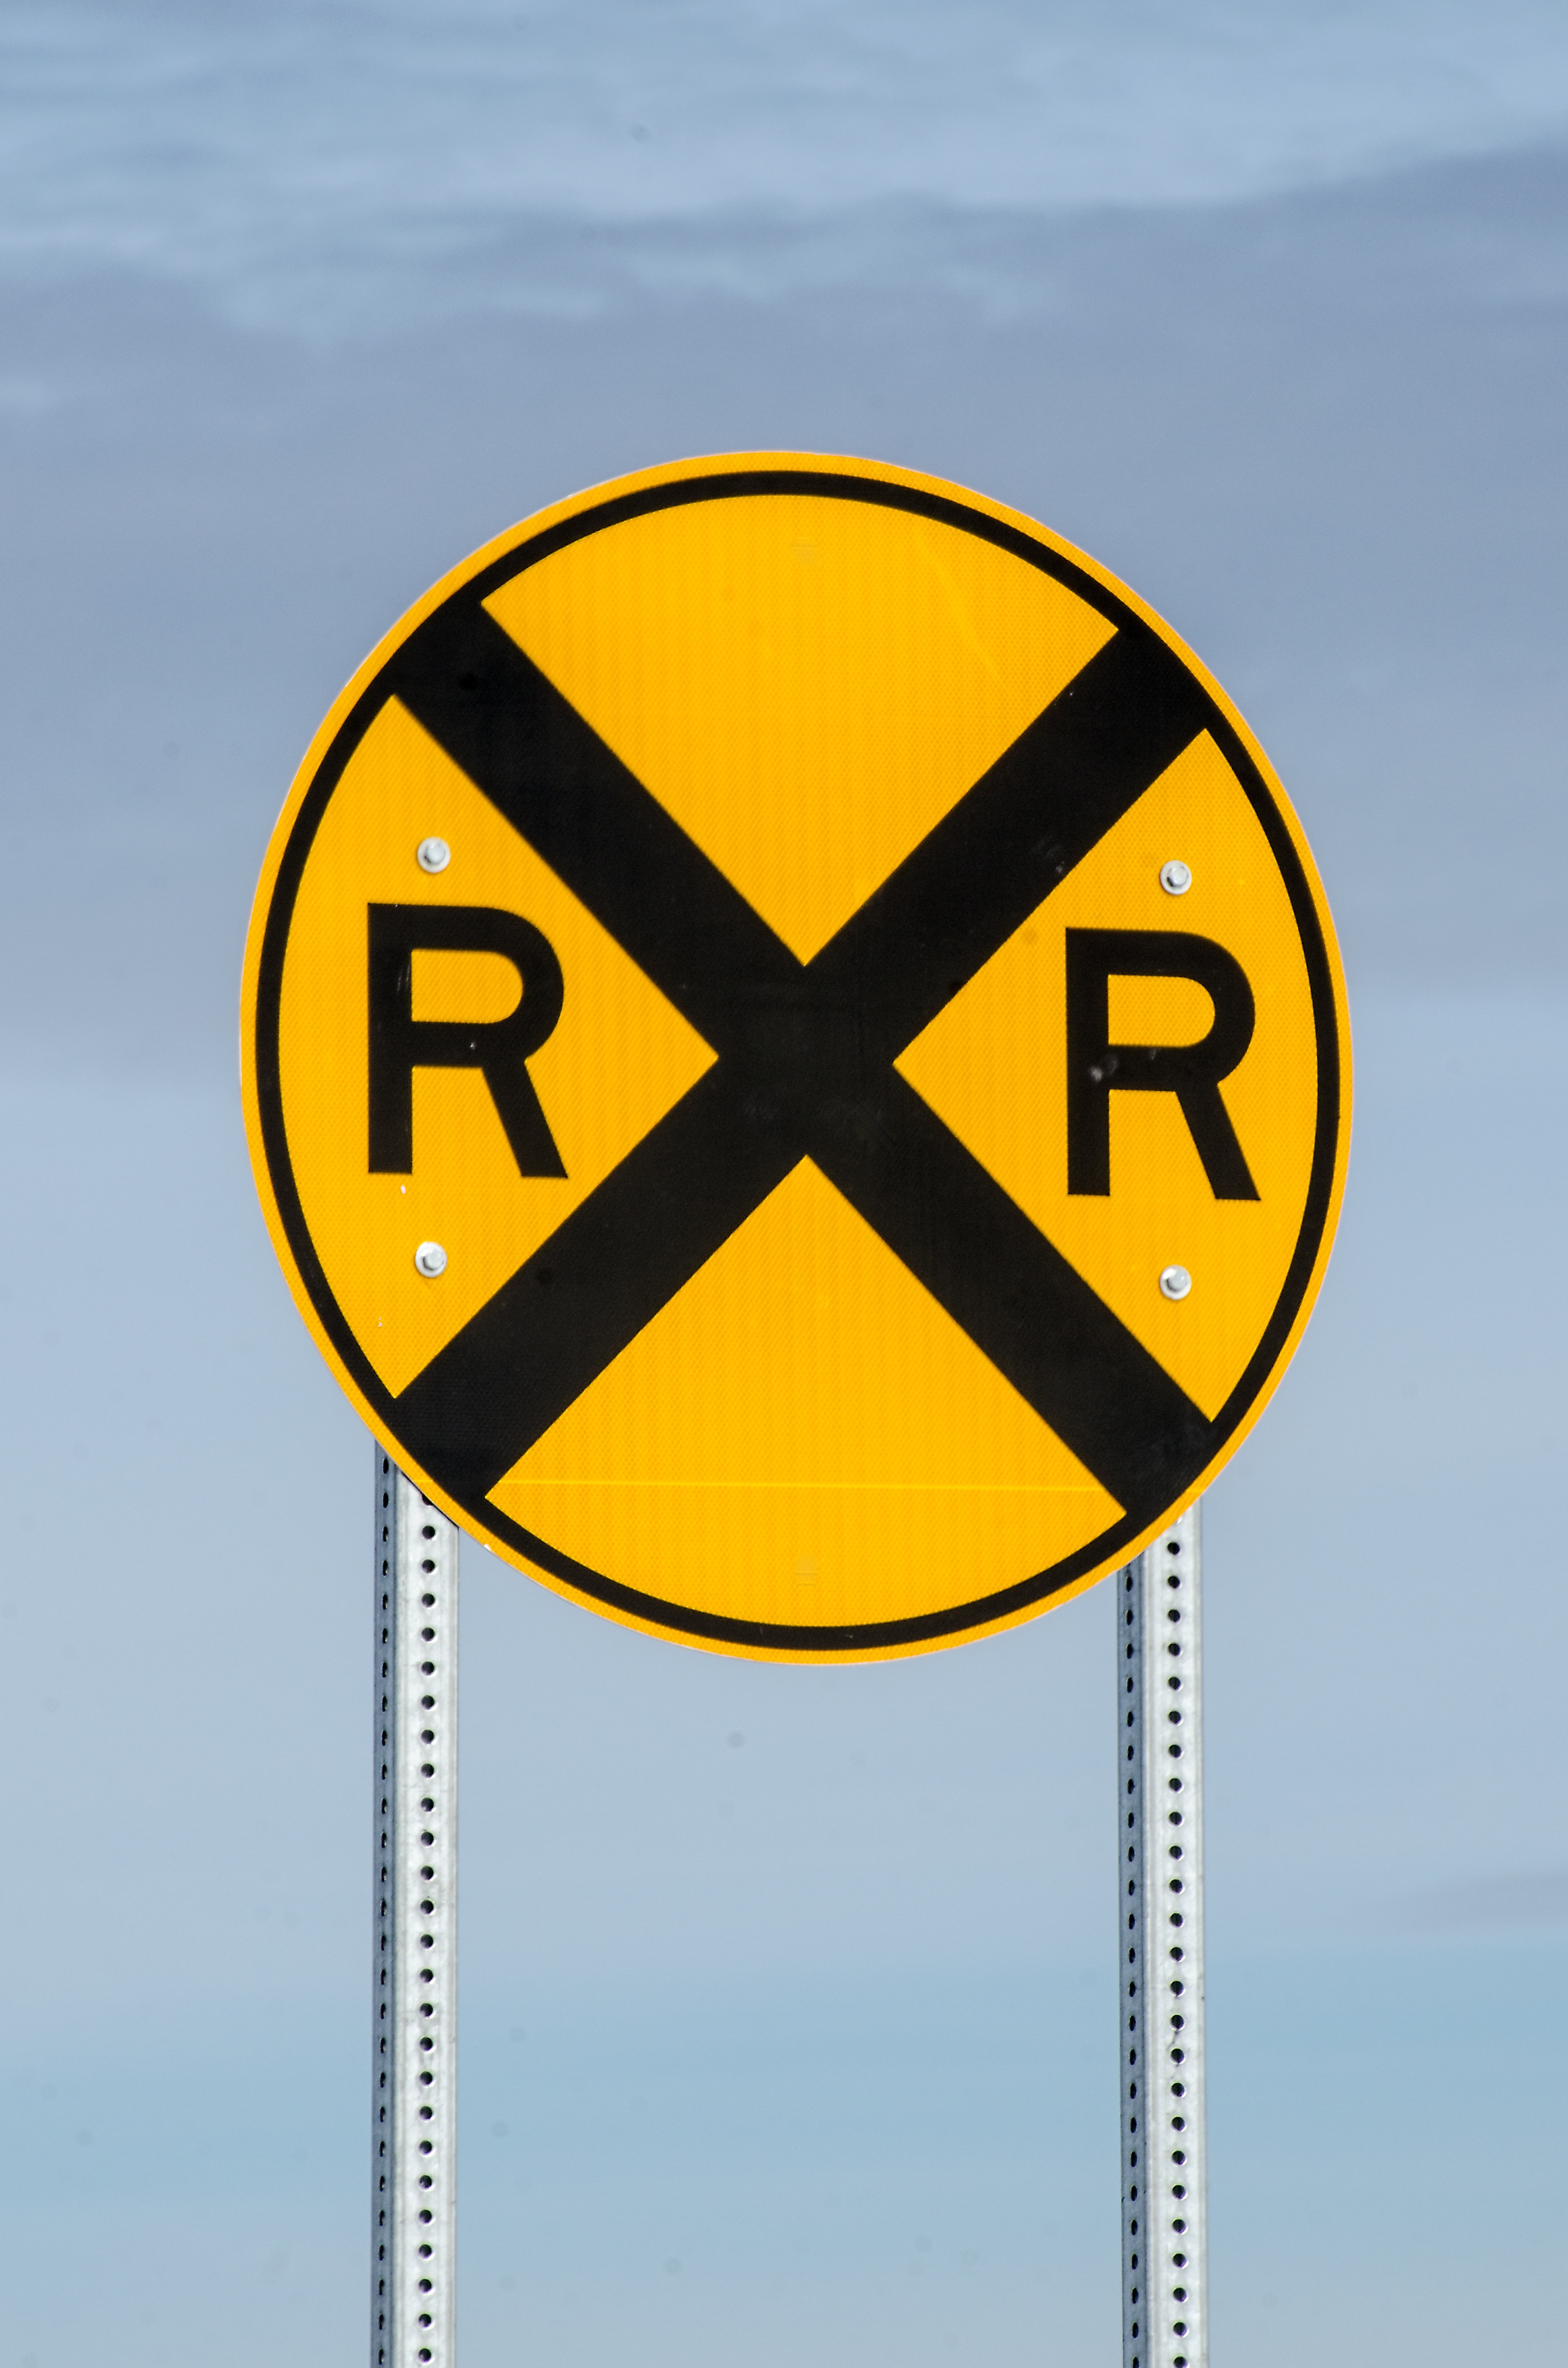
track, railway, railroad, road, traffic, crossing, rail, train, transportation, transport, sign, line, reflection, symbol, usa, america, intersection, cross, black, yellow, signage, circle, font, illustration, danger, safety, r, stop, warning, icon, traffic sign, railroad crossing sign